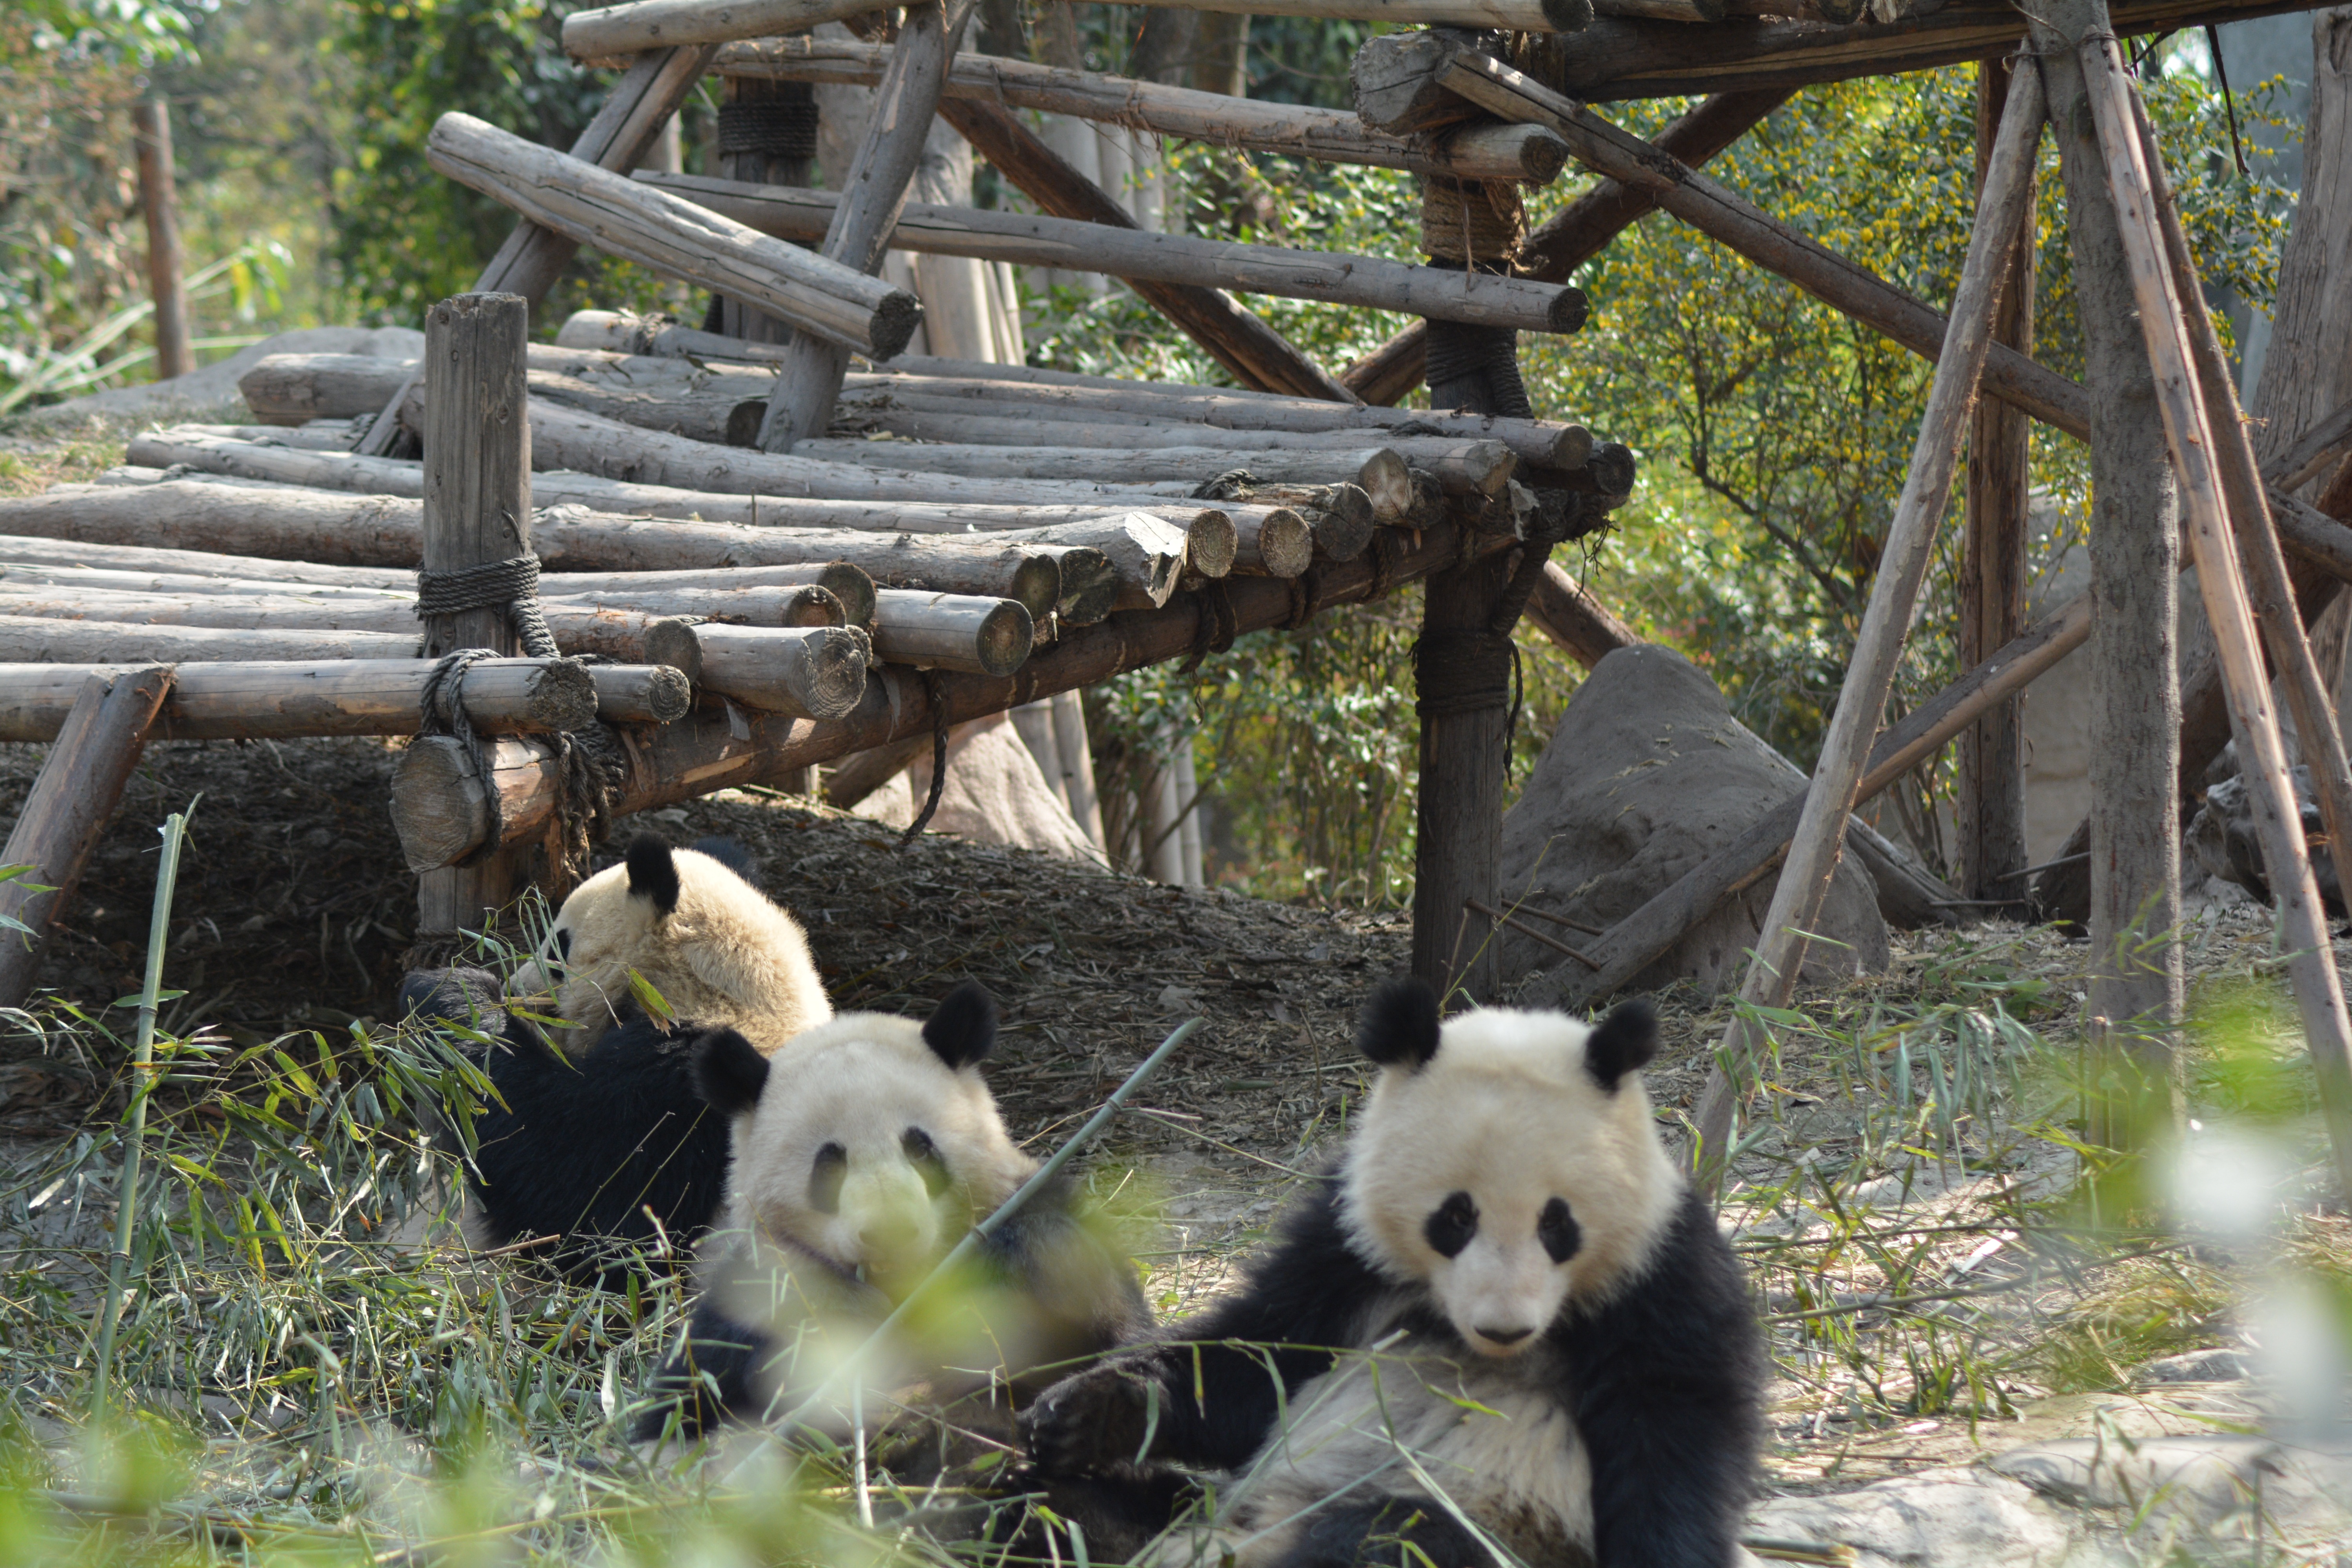
bear, wildlife, zoo, mammal, fauna, vertebrate, giant panda